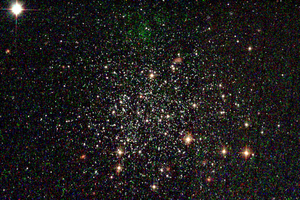
Voici une liste non exhaustive d'amas stellaires, classée par ordre alphabétique de constellations.